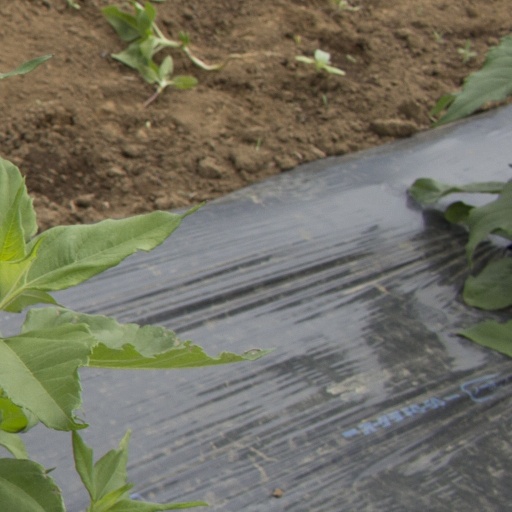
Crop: Jerusalem artichoke